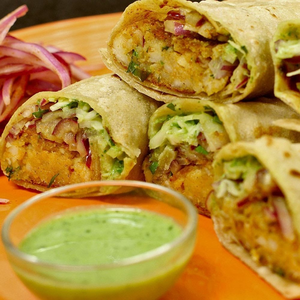
Dish: kathiroll